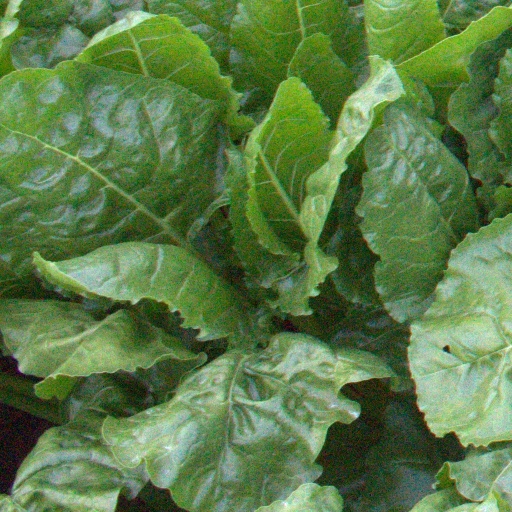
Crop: sugar beet